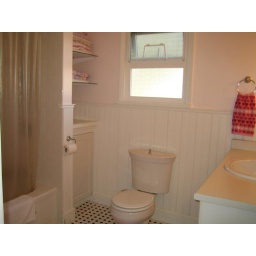
1549 W58 2nd bathroom in upper floor